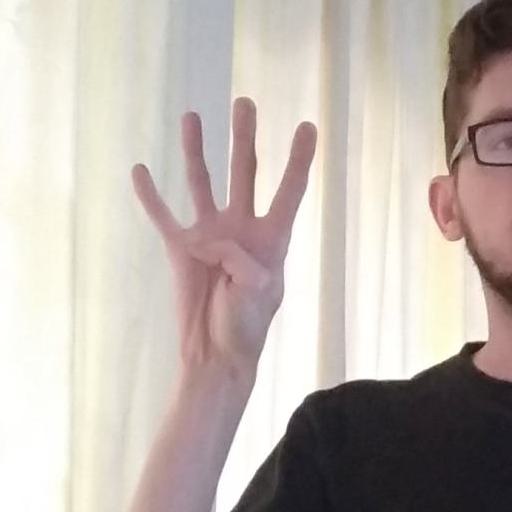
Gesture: four